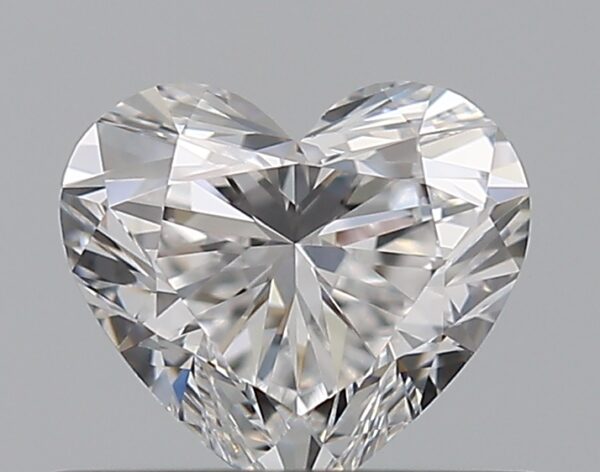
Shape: heart
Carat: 0.51
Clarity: IF
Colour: D
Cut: EX
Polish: EX
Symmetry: EX
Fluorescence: N
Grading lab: GIA
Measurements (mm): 4.94 x 5.5 x 3.19